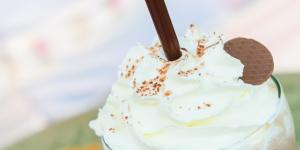
frappe